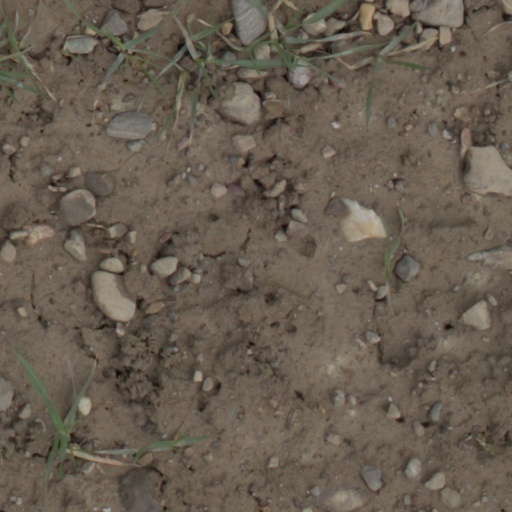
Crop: wheat